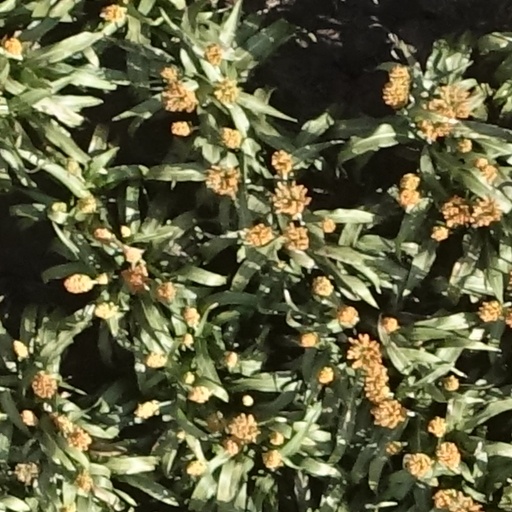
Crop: sorghum